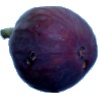
Label: fig